Herbie Collins

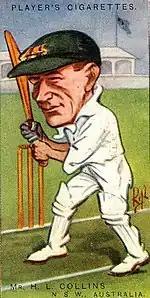
Caricature of Collins on a cigarette card

The next international visitors to Australia were the English team of 1924–25, under the captaincy of Arthur Gilligan. In the First Test at Sydney, Collins opened the batting and scored 114. Batting with a young Victorian in his début Test, Bill Ponsford, Collins sheltered him from the brilliant swing bowling of Maurice Tate. Ponsford went on to make a century (110) on début. Ponsford later said, "I was most grateful for Herbie taking [Tate's bowling] until I was settled in. I doubt I would have scored a century but for his selfless approach." In the Second Test at Melbourne, chasing 600, the English pair of Jack Hobbs and Herbert Sutcliffe batted throughout the third day for an unbroken partnership of 283. Before play commenced the next day, Collins said to Mailey, his leg spinner, "You're going straight on to get Hobbs if we're to have a chance". The first ball of the day, Mailey bowled a full toss. Collins moved the field, leaving a gap in the offside field. The next ball was another full toss and Hobbs, looking to hit it into the gap, missed it and was bowled for 154.